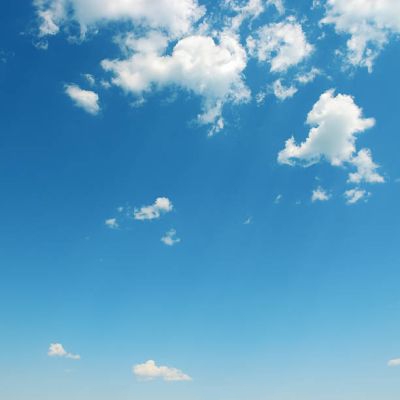
Cloud type: Cumulus (Cu)